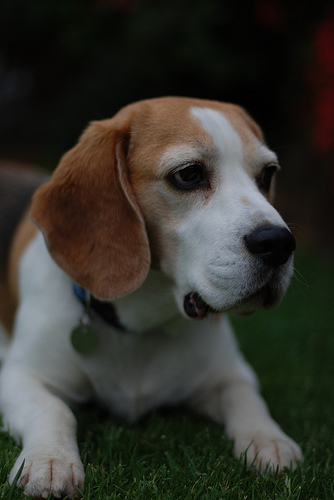
Breed: beagle